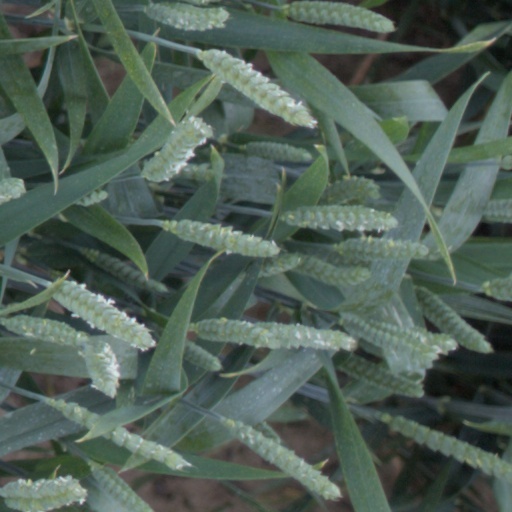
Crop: wheat